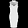
Label: Dress